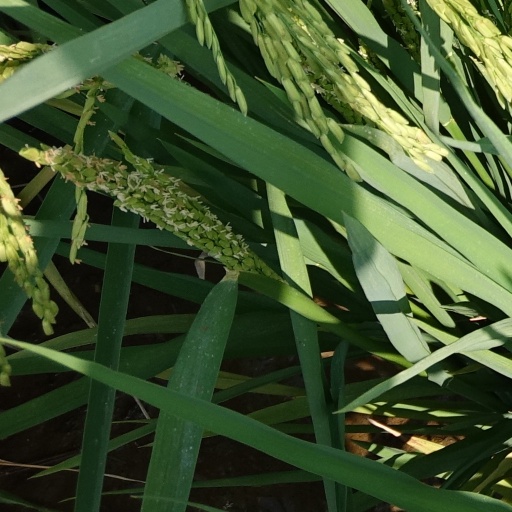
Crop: rice